Gas heater

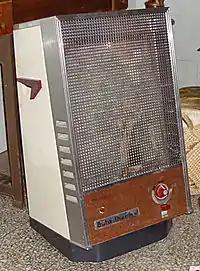
Upright non-flued liquefied petroleum gas heater, 1970s

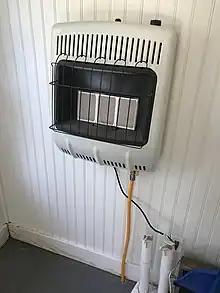
A wall mounted gas heater that runs on either propane or natural gas.

A gas heater is a space heater used to heat a room or outdoor area by burning natural gas, liquefied petroleum gas, propane, or butane.